Somerset (Powhatan, Virginia)

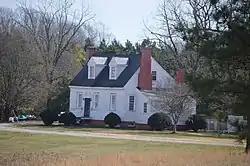
Distant view from the road

Somerset is a historic home located near Powhatan, Powhatan County, Virginia. It was built in three sections, with the earliest dated to about 1775. It is a -story, four bay frame dwelling with a Hall and chamber plan. Also on the property are the contributing well, corn crib, and cemetery.